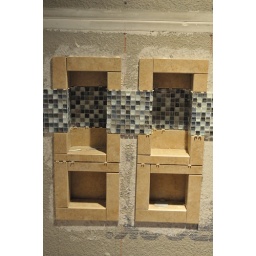
Day 22. Got all the detail work done on the niches and glass tile accent installed. Painted around the window too.